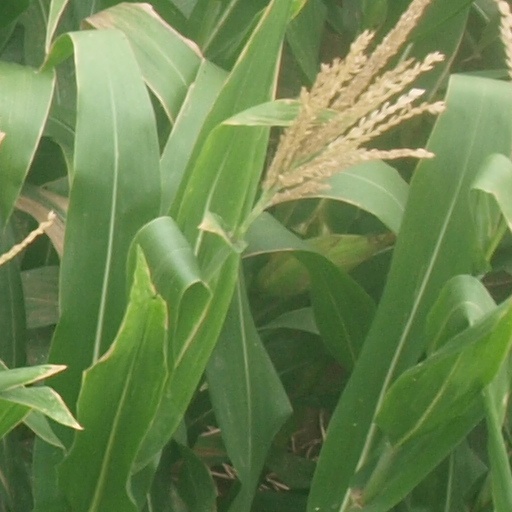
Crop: maize; corn